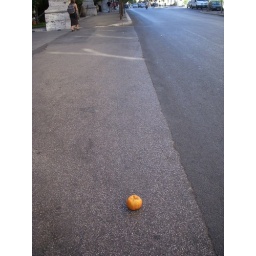
orange from a tree on via XX Septiembre in Rome. These oranges were TART!